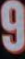
Number: 9